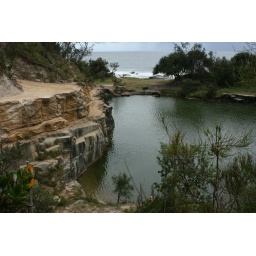
This is a photo of a rock lake near Angourie.